Vengeeswarar Temple

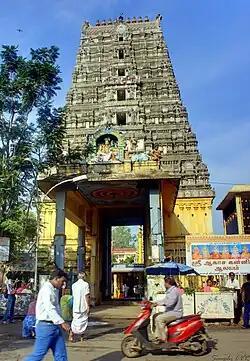
Vengeeswarar Kovil

The Vengeeswarar Temple is a Hindu temple situated in the neighbourhood of Vadapalani in Chennai, India. Though the sthalam (complex) dates back to vedic age, the temple structure is over 1000 years old and is one of the oldest Hindu temples in the city. The temple is dedicated to Shiva, known as Lord Vengeeswarar and the goddess is called Saanthanayaki Ambal. The entrance to this temple is crowned with a big rajagopuram (chief tower) adorned with several stucco images. Other deities in the temple include Ganapathi, Kasi Viswanathar and Visalakshi, Bairavar, Lord Subramanya, and Goddess Gajalakshmi. There is a separate shrine for Lord Saneeswarar. With the expansion of the city, the elegance of this temple is said to have dwindled in the urban proliferation. Much of its space has been lost to road widening and metro rail over the decades.